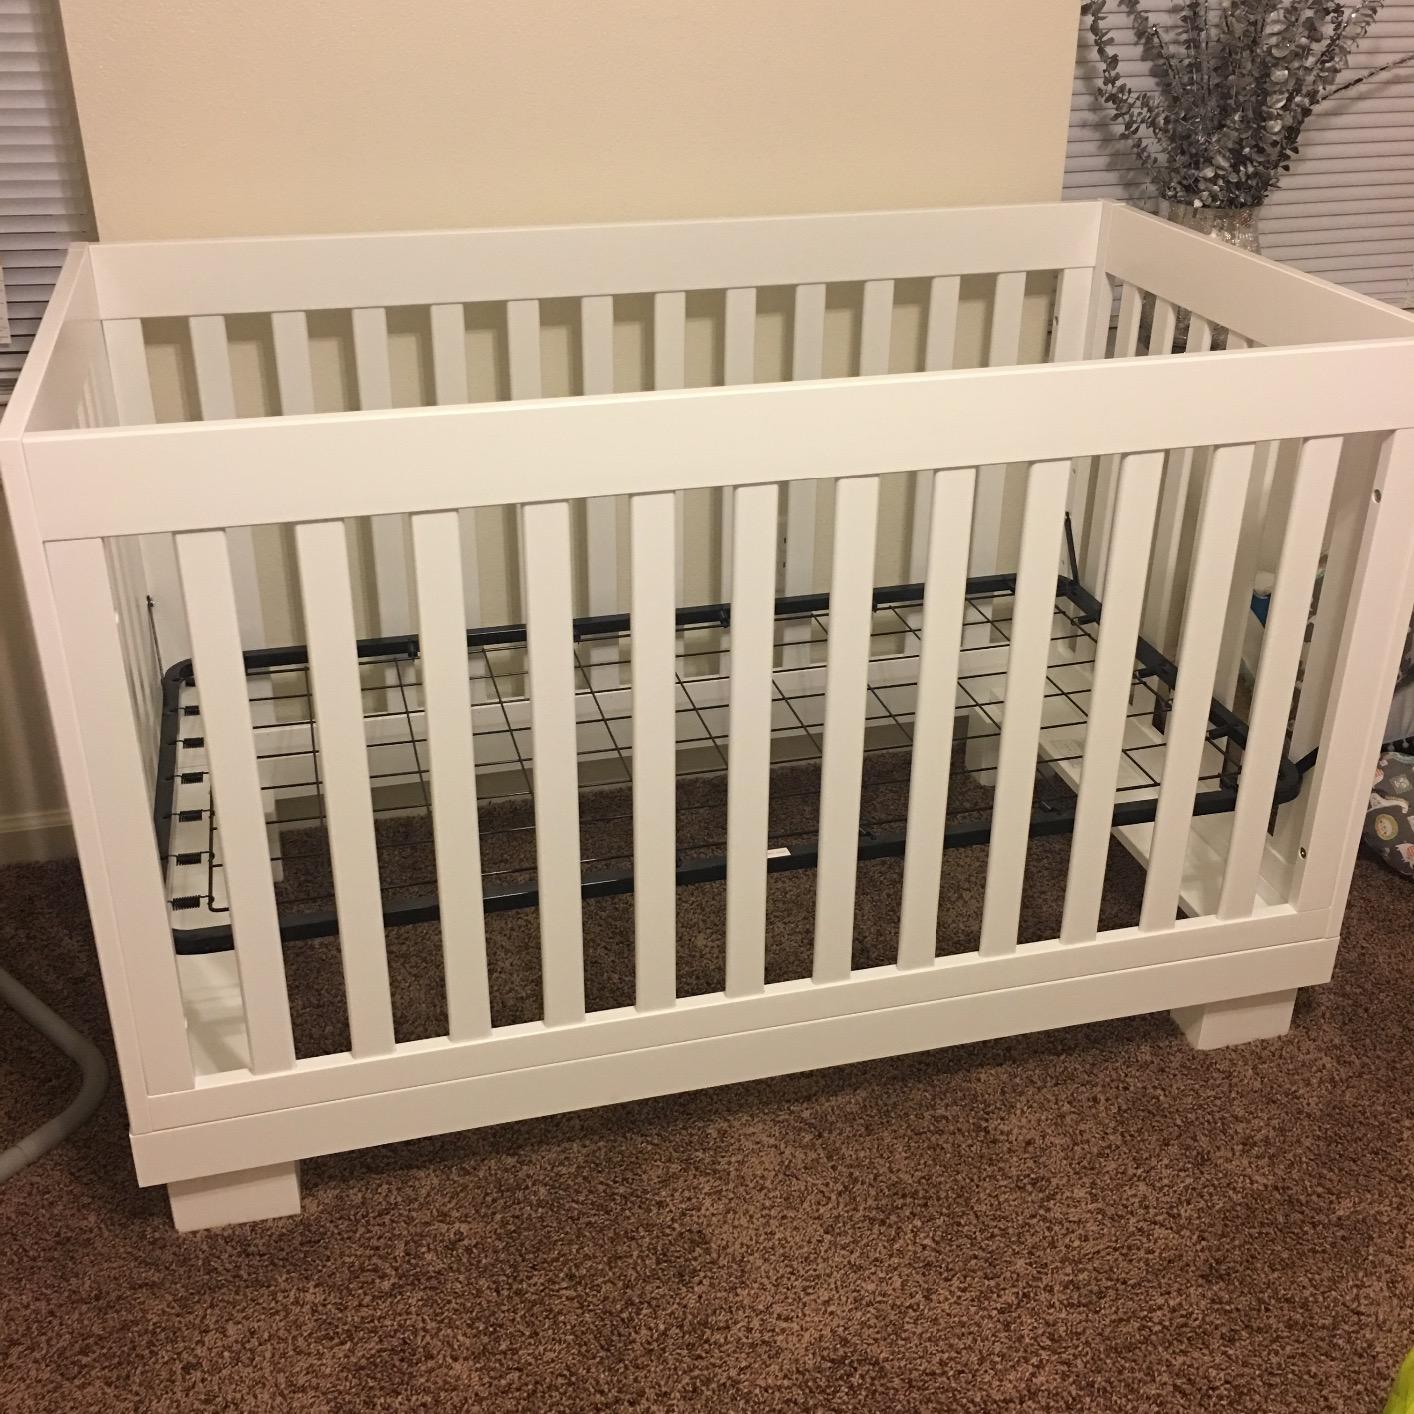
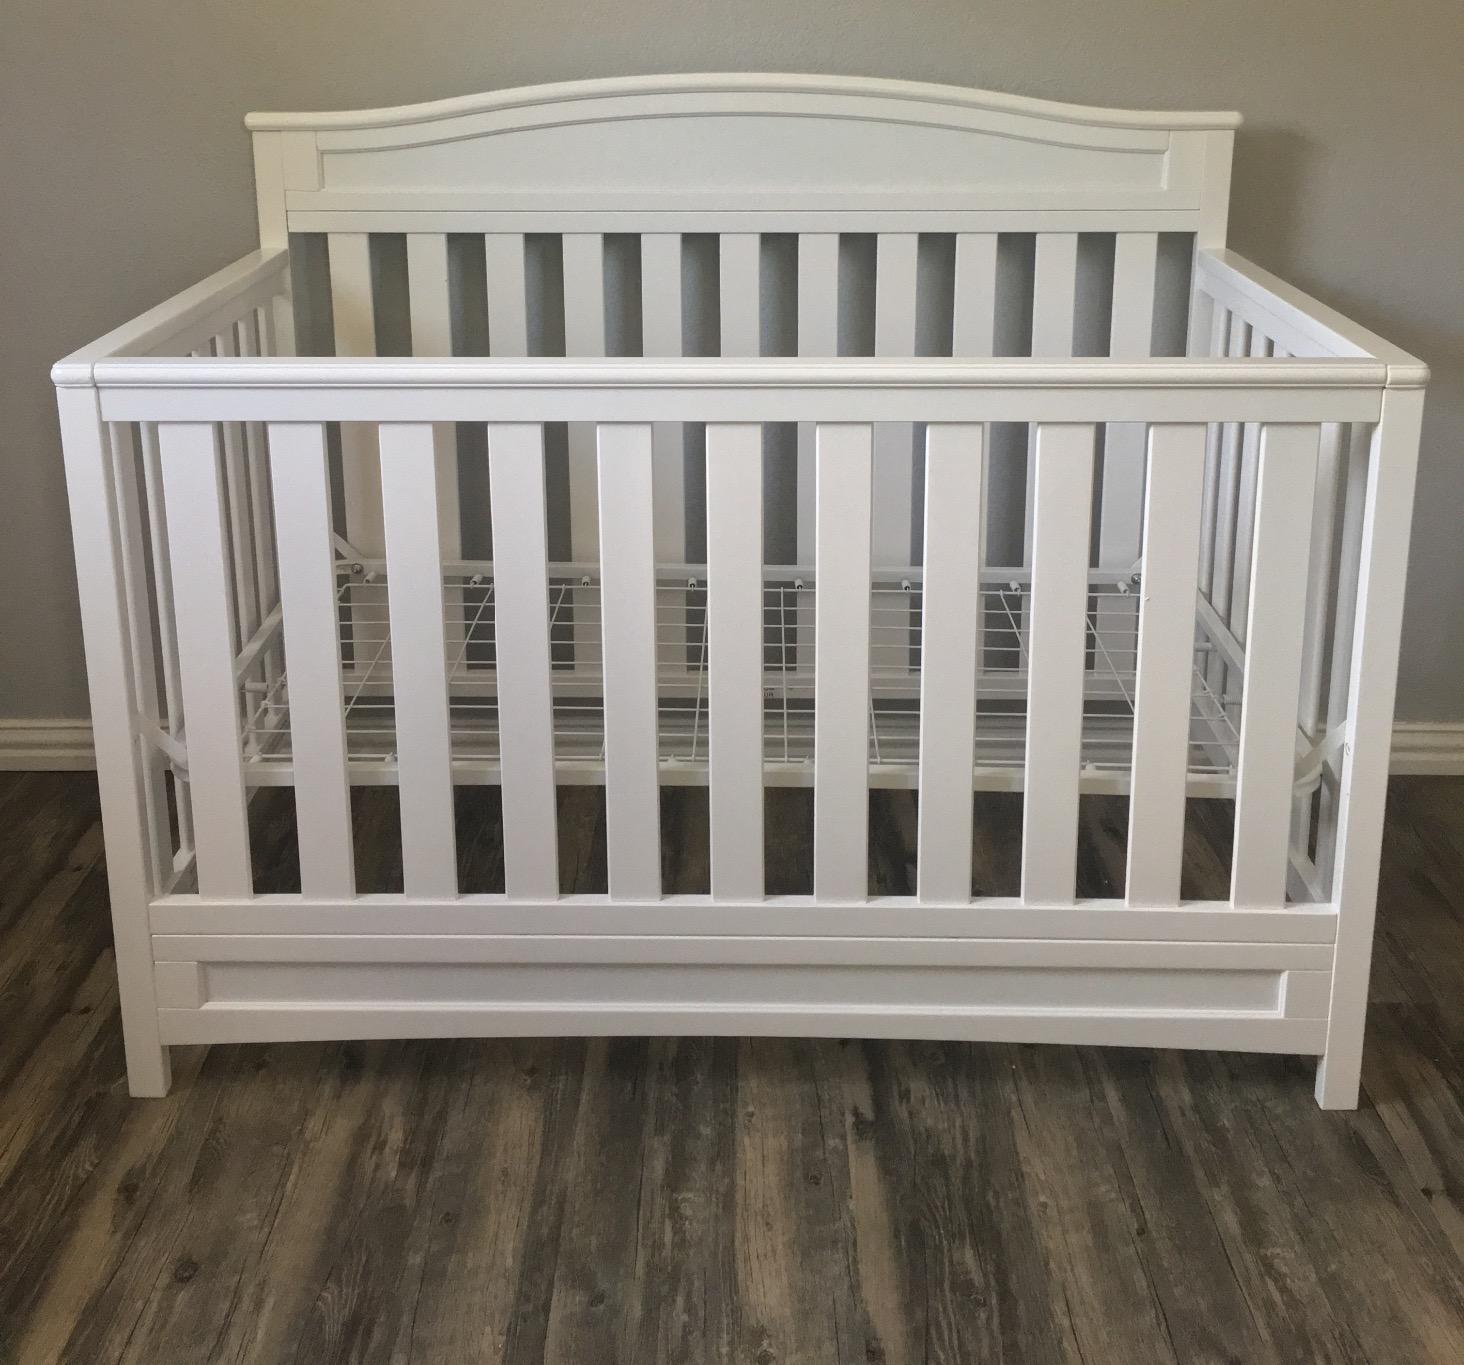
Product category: products_crib
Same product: no